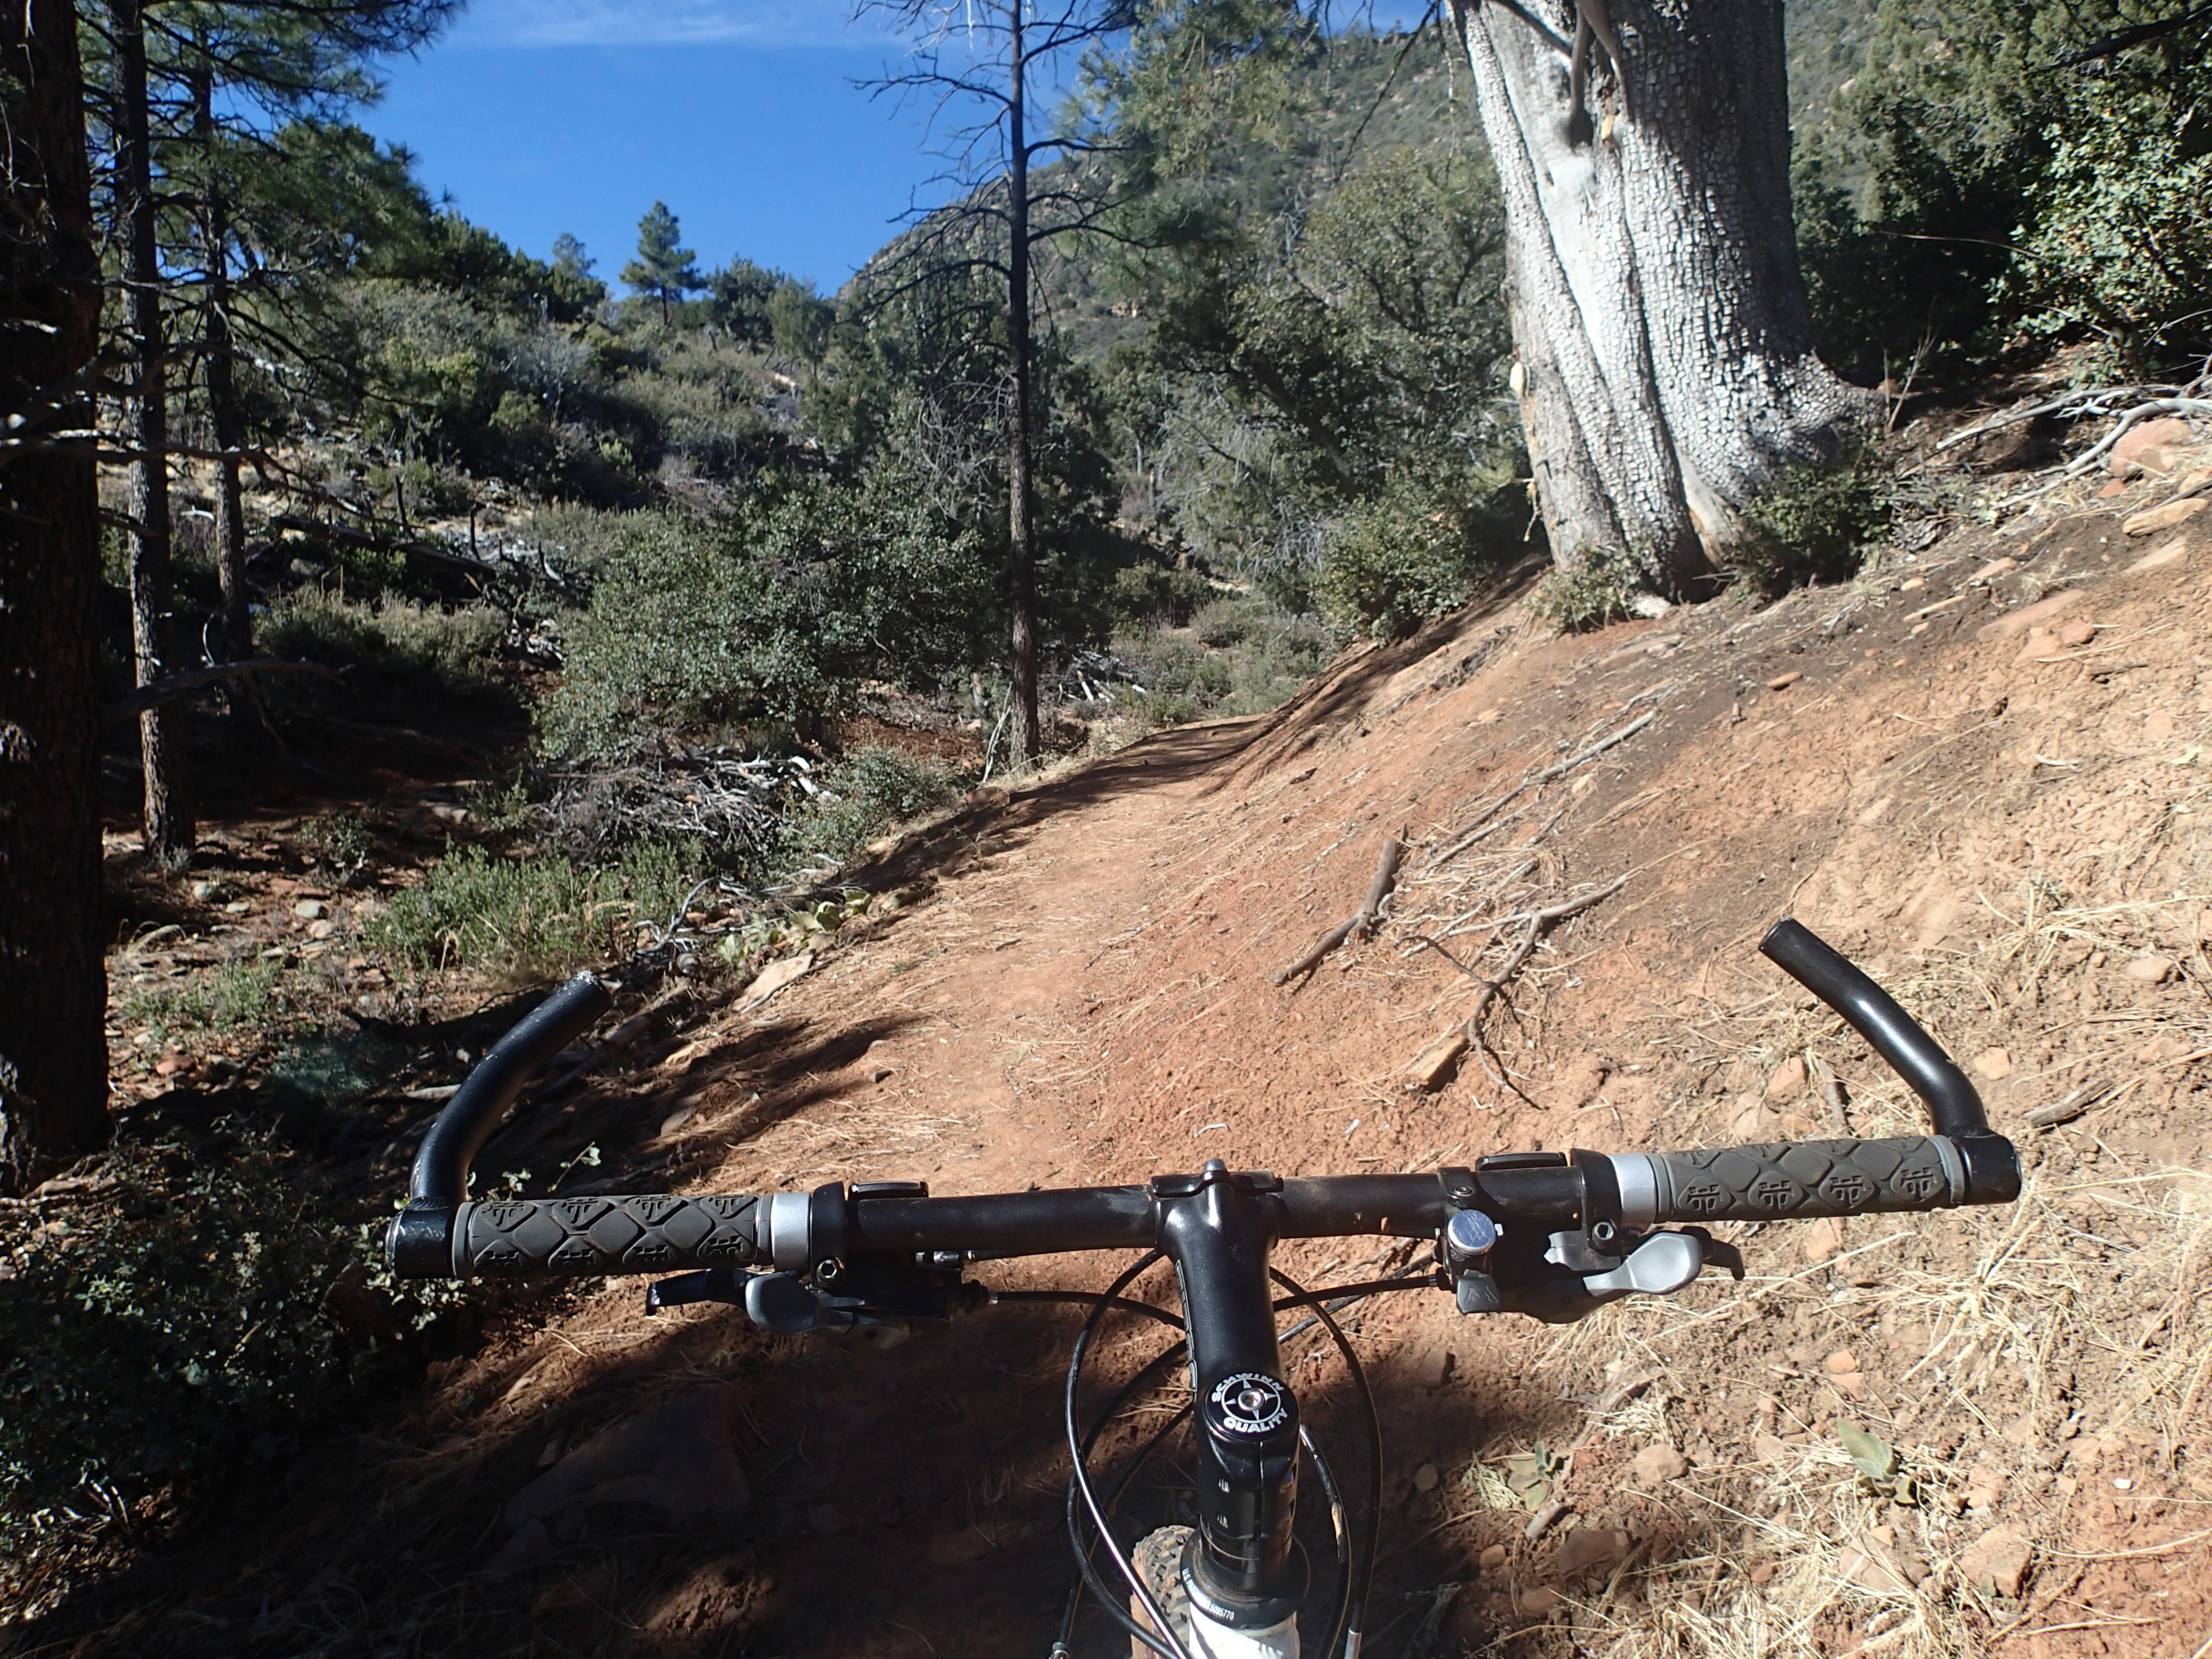
wilderness, trail, bicycle, vehicle, soil, mountain bike, 2014365, freeride, mountain biking, cycle sport